Mouseover

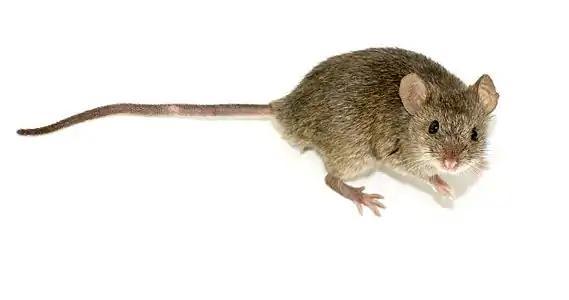
A computer mouse is named for its resemblance to the rodent.

Mouseover effects are important for improving user interface (UI) and user experience (UX) design. They provide immediate visual feedback to users, indicating that an element is interactive and can be engaged with. This feedback helps guide users through a website or application, letting them know which elements are clickable or interactive without having to click first. From a UX perspective, mouseover effects contribute to a more intuitive and engaging experience. They make interfaces feel more dynamic and responsive, which can lead to higher user satisfaction and better overall interaction with the site. For example, a button that changes color when hovered over feels more alive and interactive than a static one, encouraging users to click and explore further. Mouseover effects can also be used to reveal additional information without cluttering the interface. For instance, tooltips—small text boxes that appear when hovering over an element—can provide helpful hints, definitions, or additional context without taking up permanent space on the screen. This ability to present information on demand is especially valuable in complex interfaces, where screen real estate is limited.